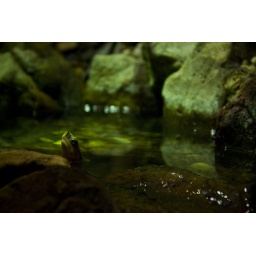
A turtle poking his head above water at Zoo Atlanta.